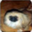
Label: dog